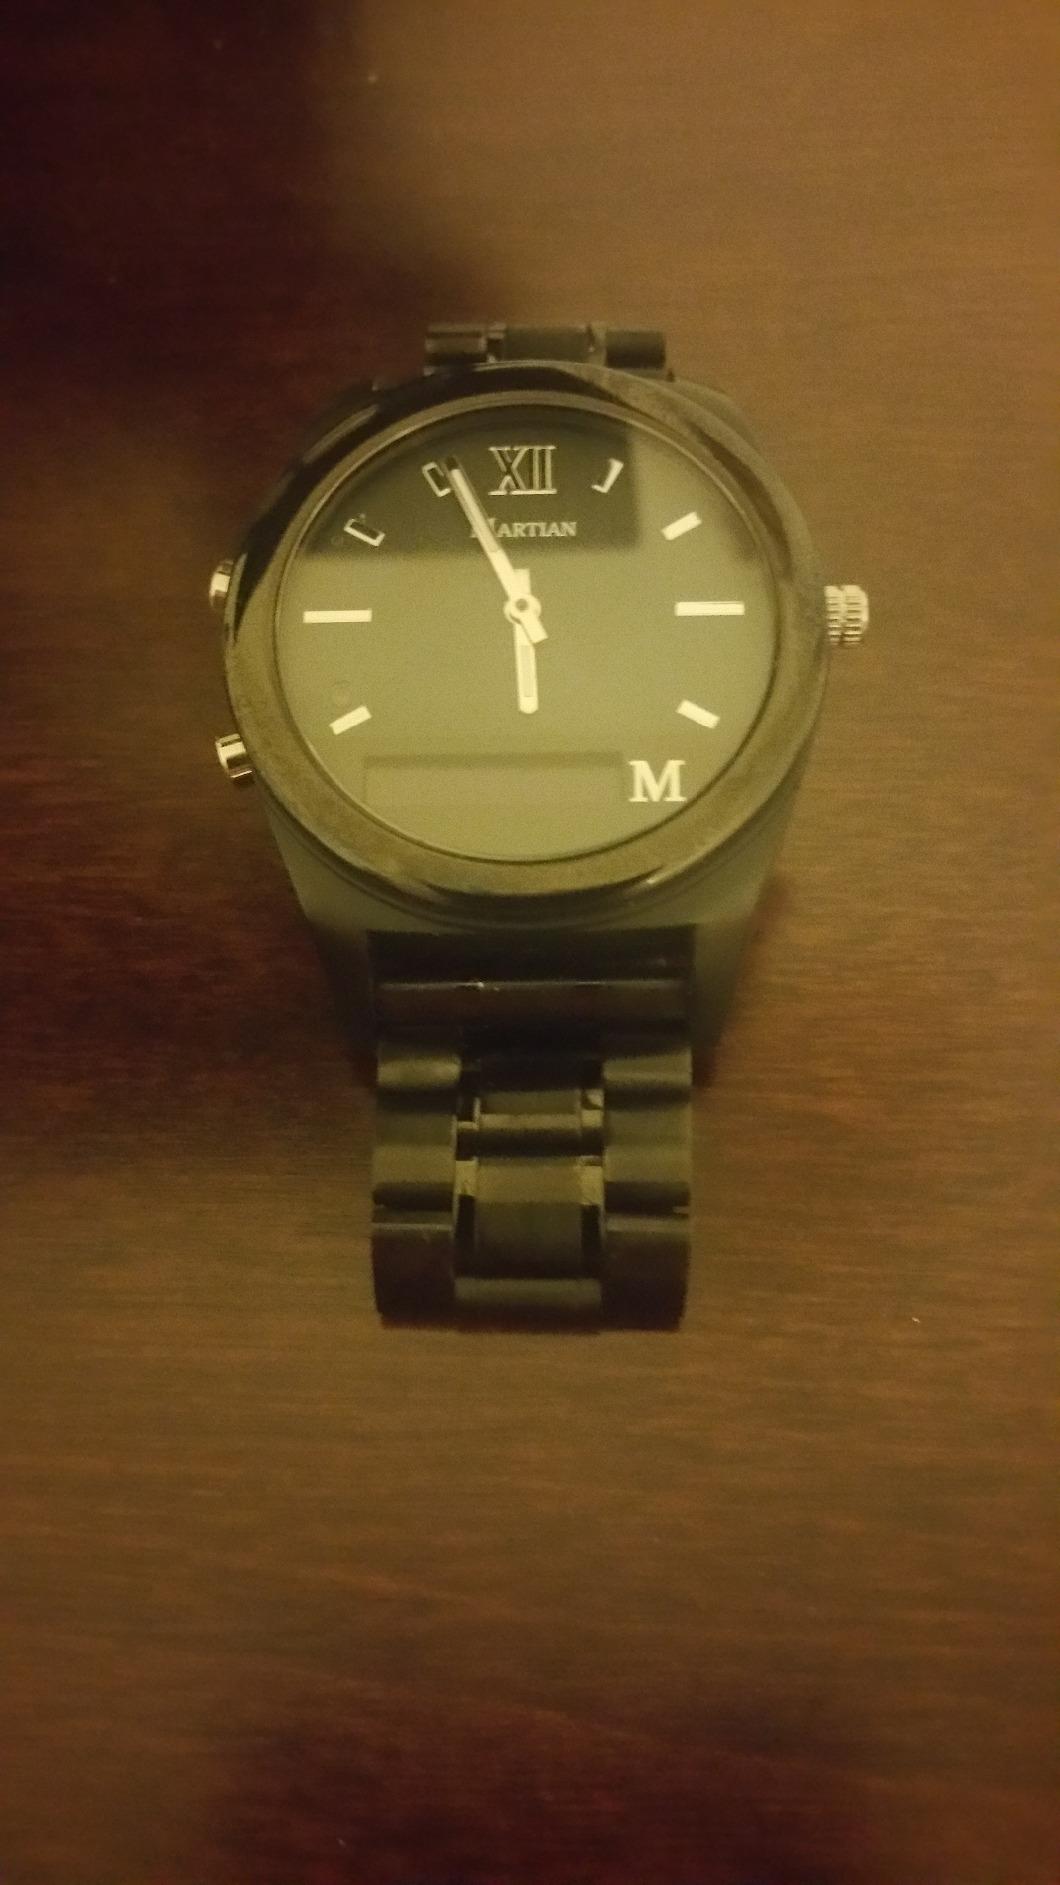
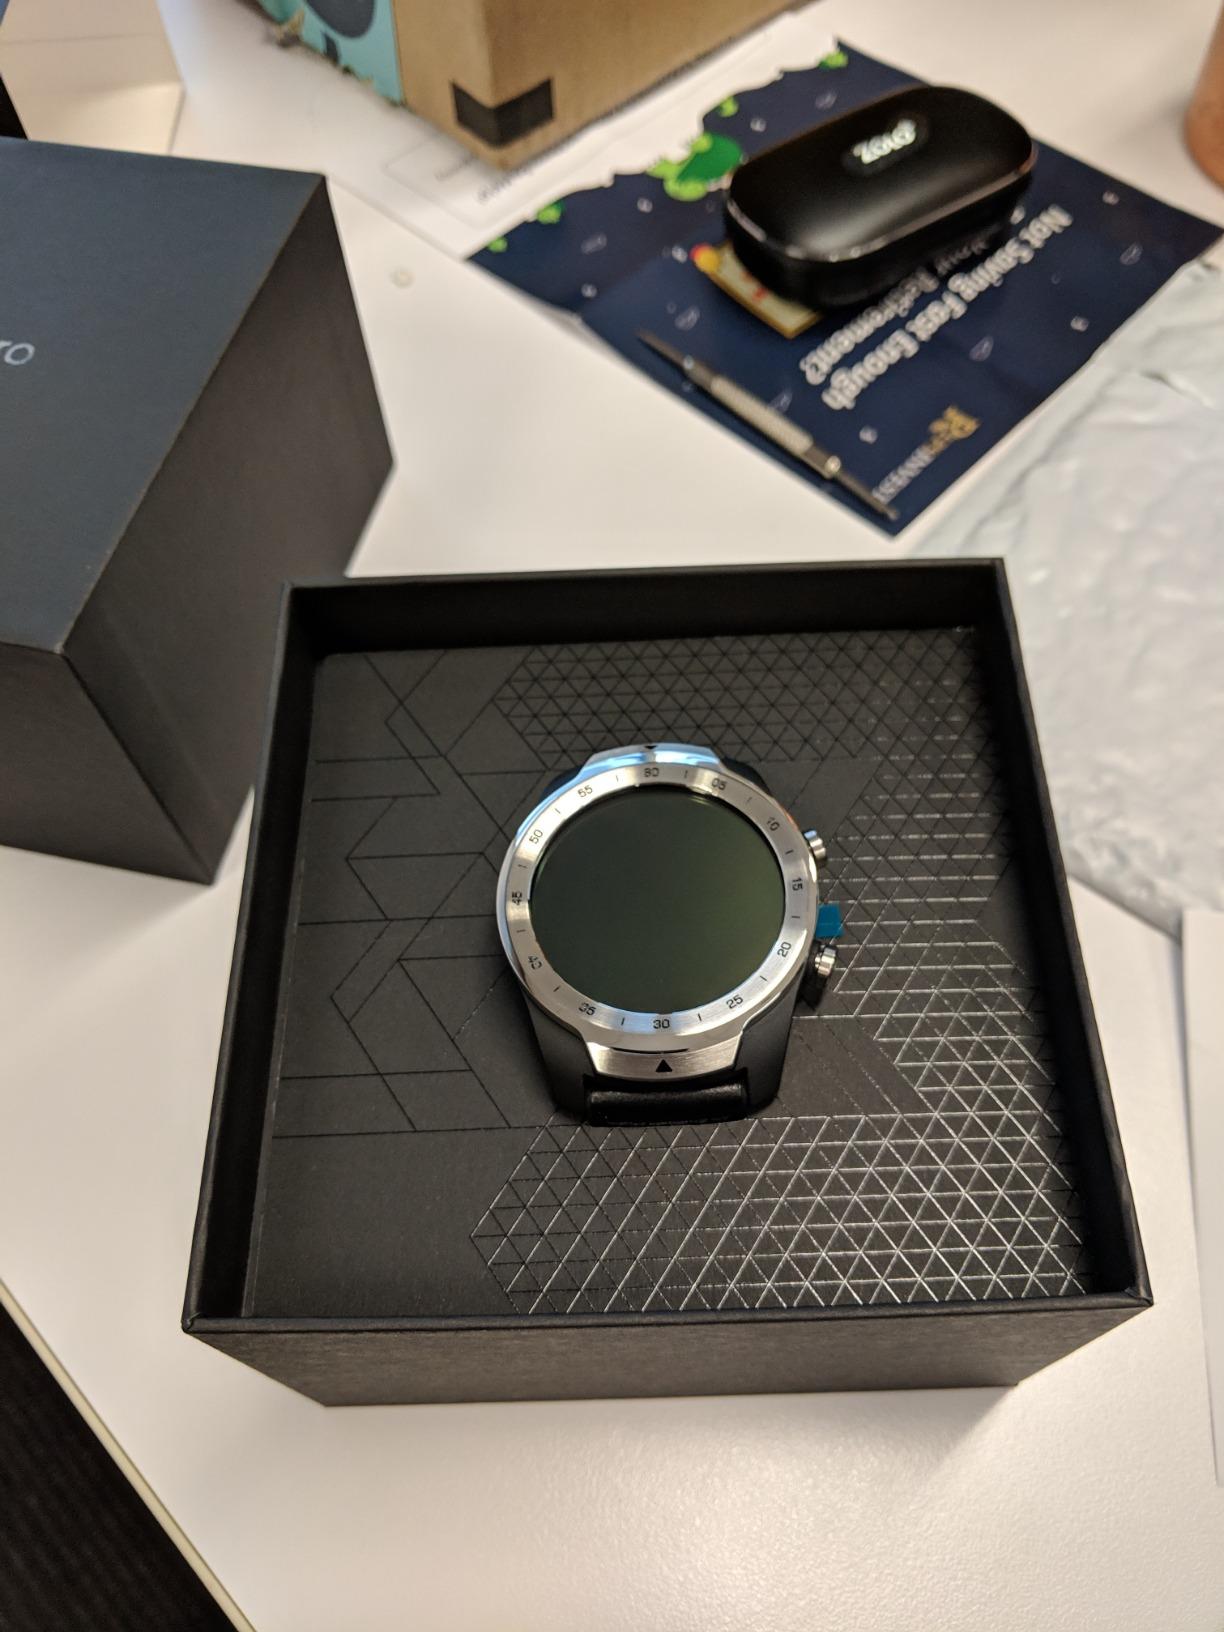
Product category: smartwatch
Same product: no